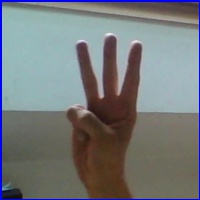
Letra: W